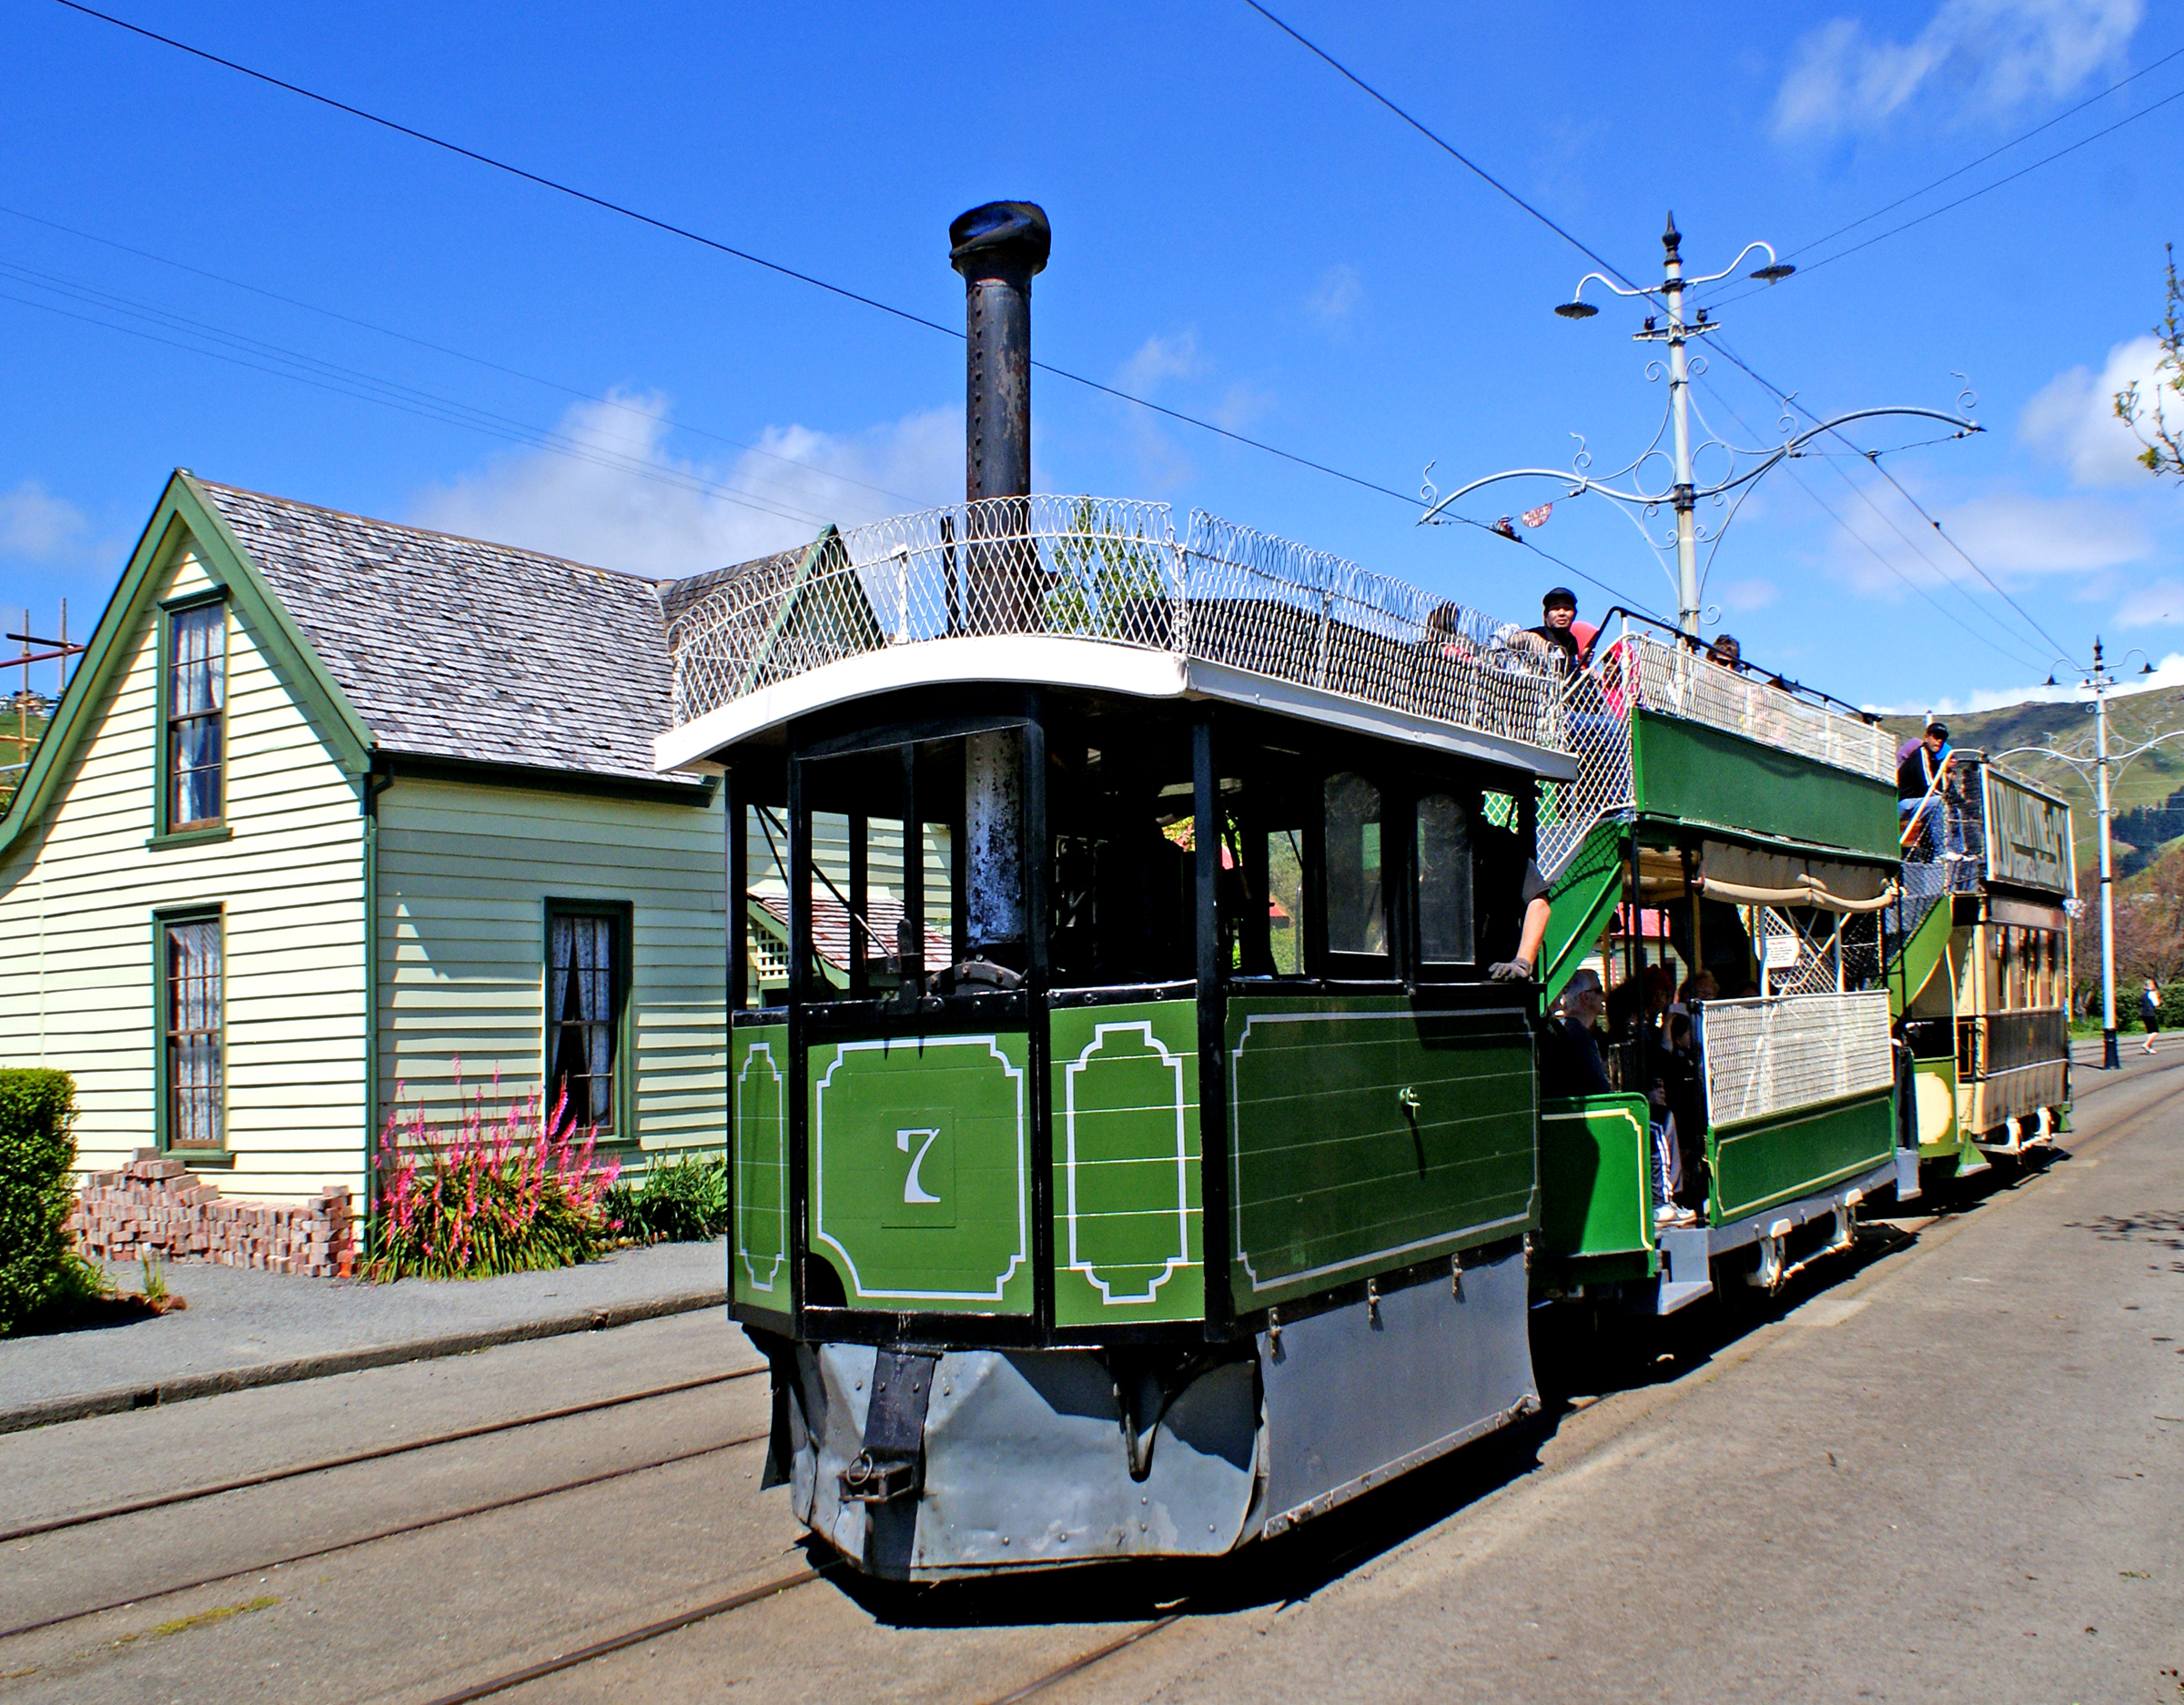
track, train, tram, transport, suburb, vehicle, train station, electricity, public transport, locomotive, publicdomain, christchurch, trams, streetcars, lightrail, steampower, sonydslra300, steamroadvehicles, ferrymeadchristchurch, rail transport, land vehicle, residential area, rolling stock, railroad car